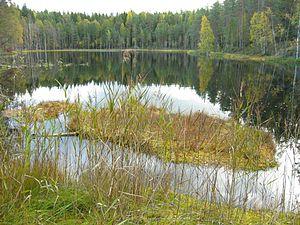
Les parcs nationaux de Finlande sont au nombre de 37.
Kuhmoinen est une municipalité du centre-sud de la Finlande, dans la région de Finlande-Centrale.